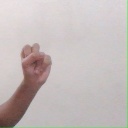
अक्षर: स